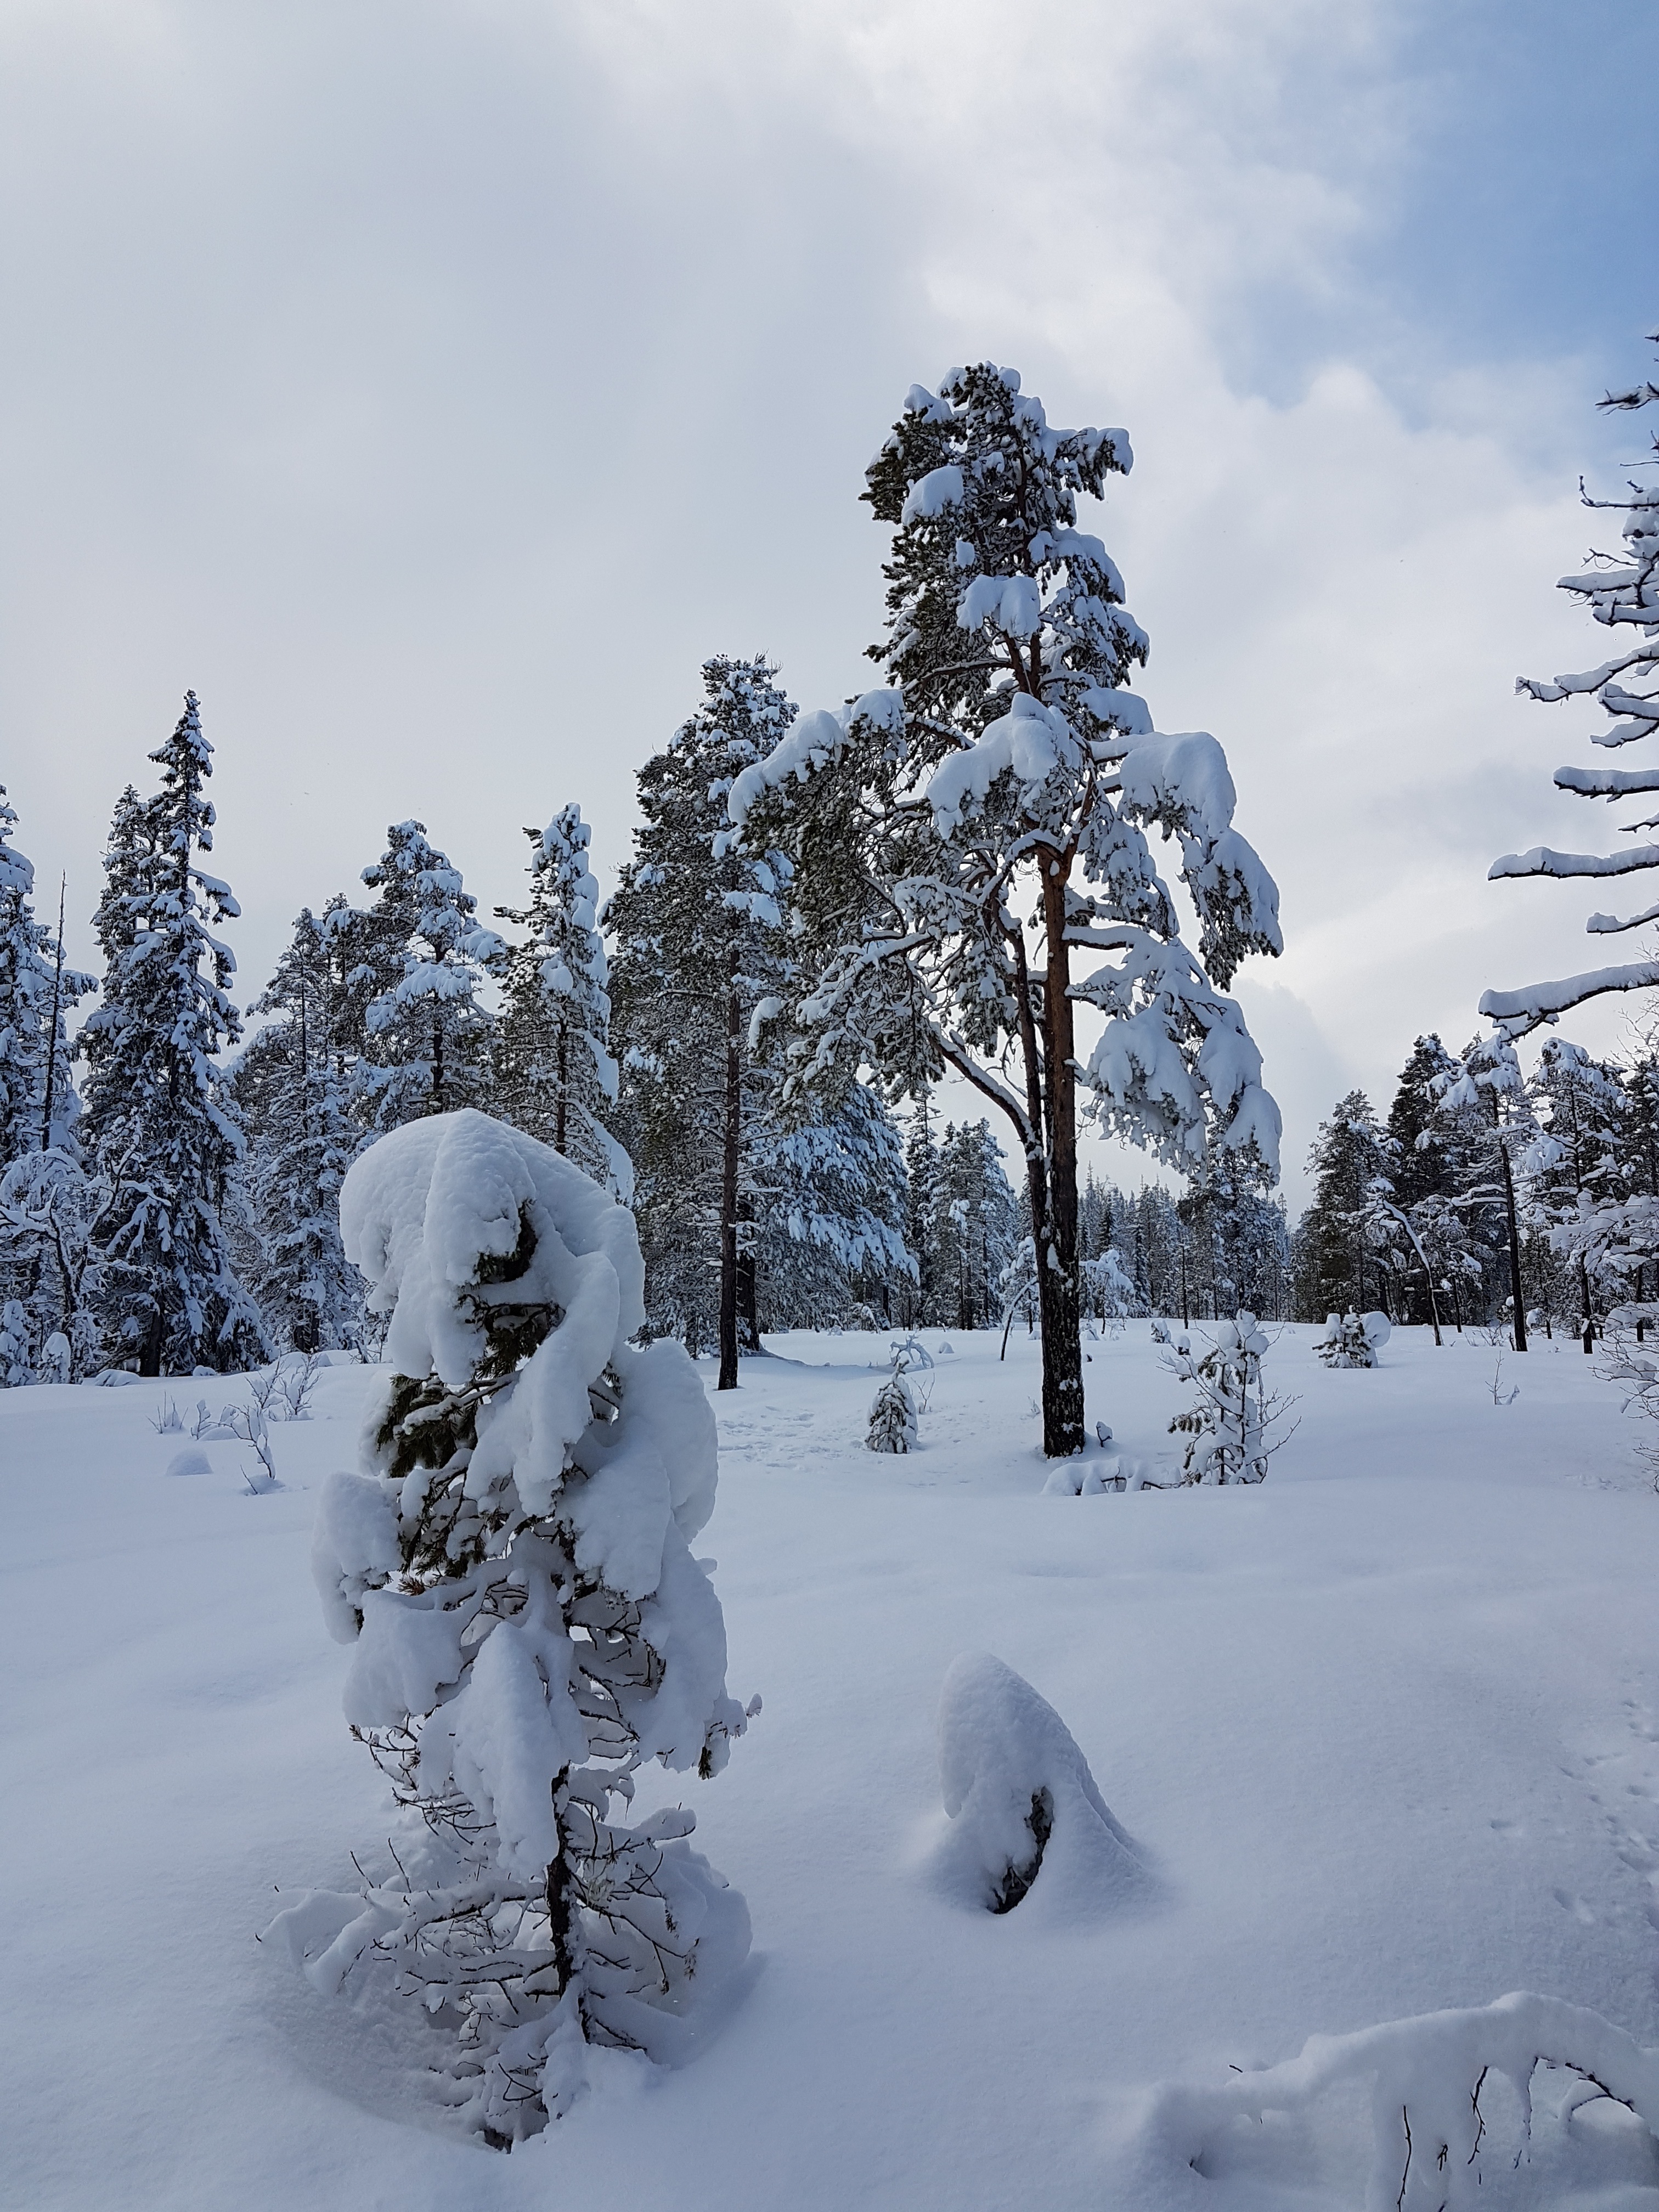
landscape, tree, nature, mountain, snow, winter, weather, snowshoe, season, footwear, norway, scandinavia, freezing, woody plant, winter landscapes